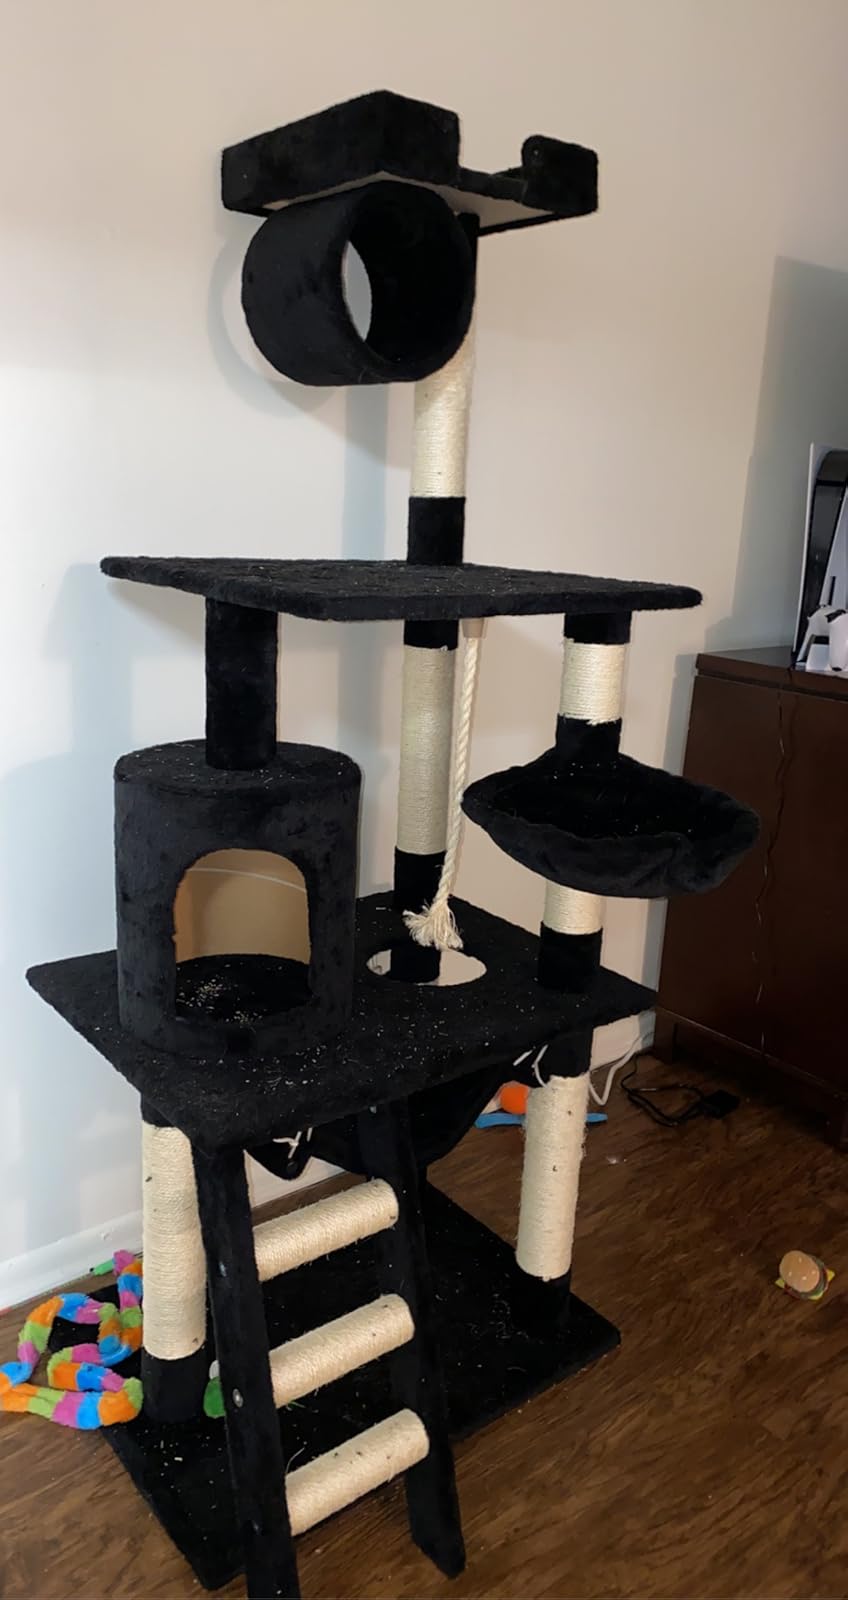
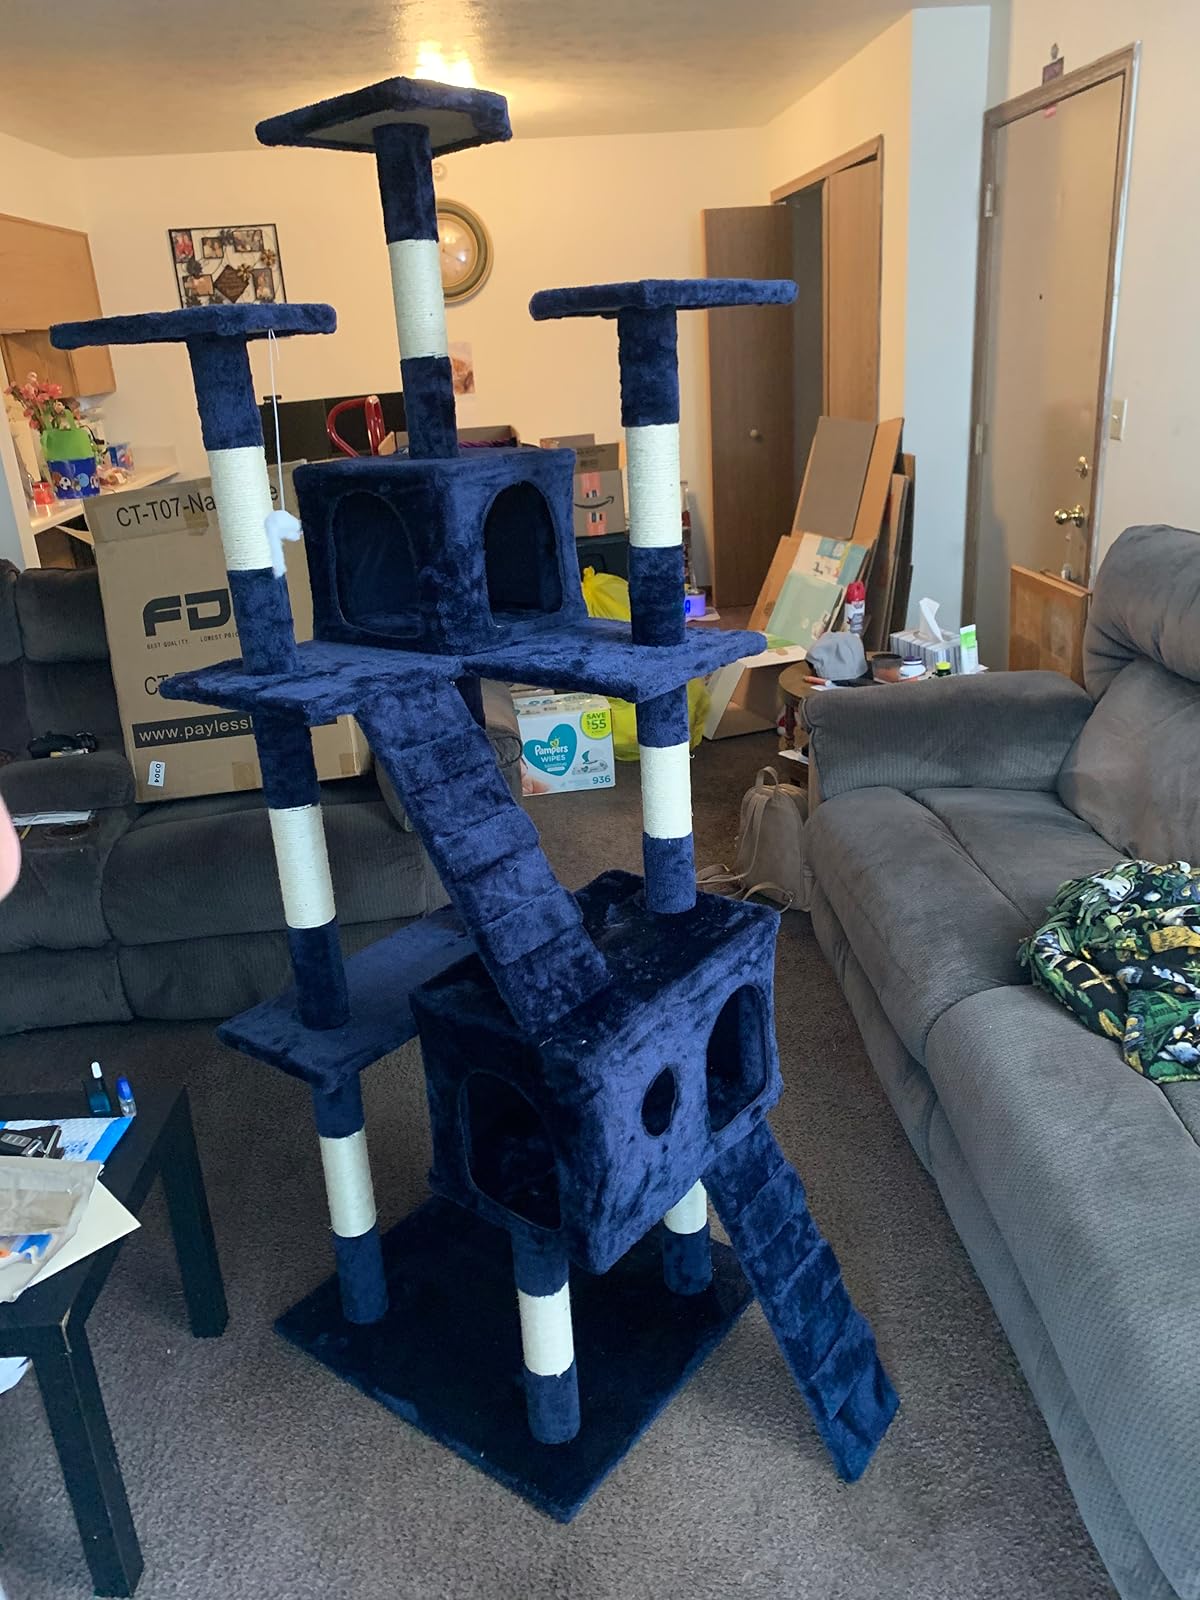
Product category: items_cat tree
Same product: no